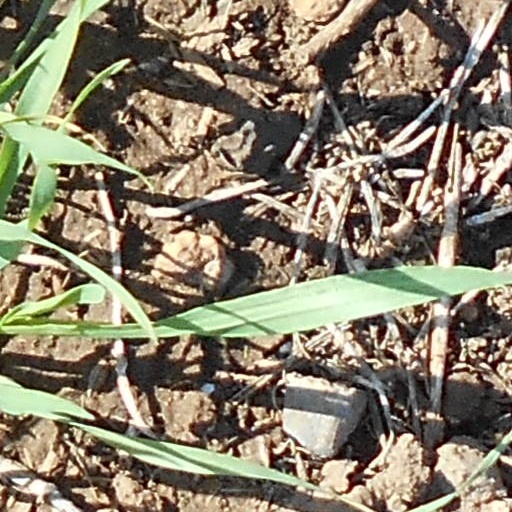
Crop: wheat